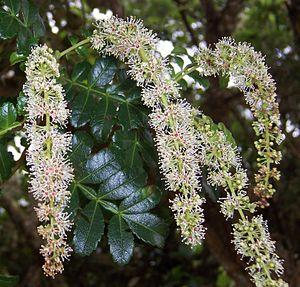
Le genre Weinmannia représentant de la famille des Cunoniaceae comprend plusieurs espèces d'arbres ou arbustes principalement présents dans l'hémisphère sud.
Cette liste répertorie par nom scientifique les espèces végétales arbustives ou arborescentes indigènes de La Réunion, c’est-à-dire celles qui étaient présentes naturellement dans les forêts, savanes et maquis de l'île avant la colonisation humaine.
Le Tan Rouge est un arbre endémique des Mascareignes, de la famille des Cunoniacées.